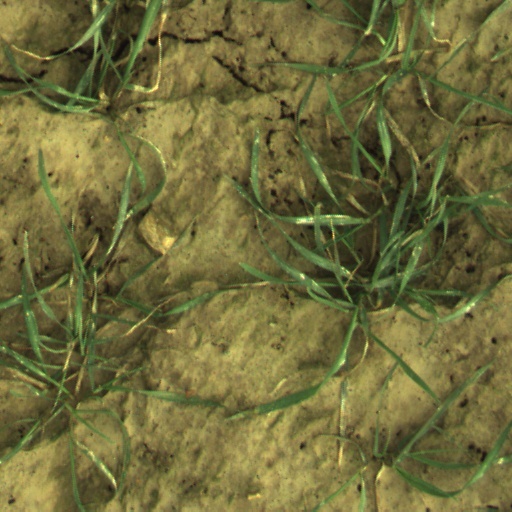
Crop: wheat